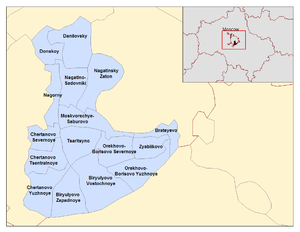
Administrativ inddeling af Moskva / Sydlige administrative okrug
Den føderale by Moskva i Rusland er administrativt inddelt i 12 okruger, der igen er opdelt i rajoner og bymæssige bebyggelser. Byen har ikke en egentligt midtby, der er derimod tætte urbane bebyggelser spredt over byen. Vigtige forretningskvarterer inkluderer Kitaj-gorod centralt, Tverskoj, Arbat og Presnenskij, hjemsted for det fremtidige Moskvas Internationale Forretningskvarter mod øst. Den Centrale administrative okrug som helhed har en stor koncentration af forretninger. Rådhuset og store administrationsbygninger er placeret i Tverskoj rajon og Kitaj-gorod. Vestlige administrative okrug er hjemsted for Moskvas statsuniversitet, Spurvebakkerne og Mosfilm-studierne. Moskva havde 12.108.257 indbyggere.